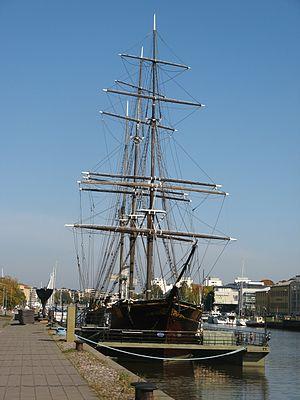
Le Sigyn est un trois-mâts barque en bois, aujourd'hui navire-musée dans le port de Turku en Finlande.